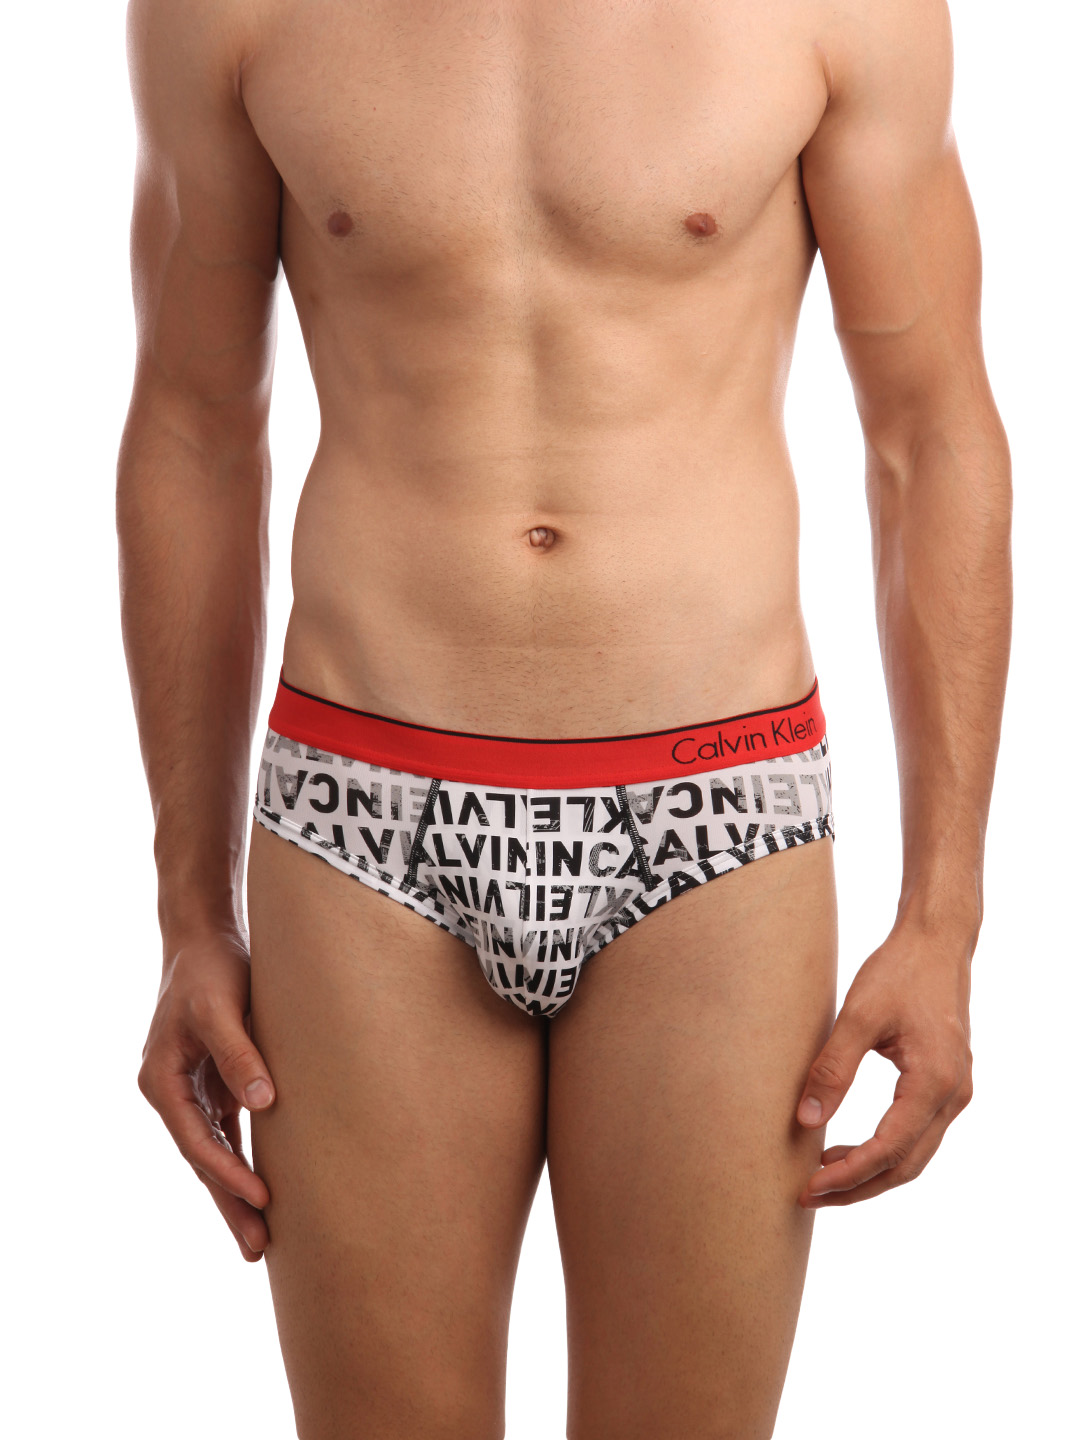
Calvin Klein Men White Briefs
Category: Apparel / Innerwear / Briefs
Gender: Men
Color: White
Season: Summer 2016
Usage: Casual